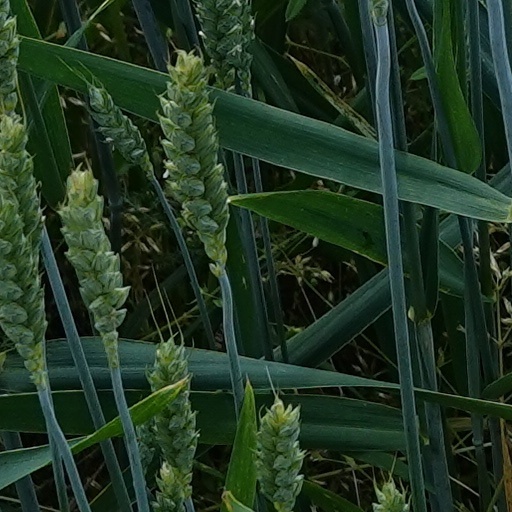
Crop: wheat